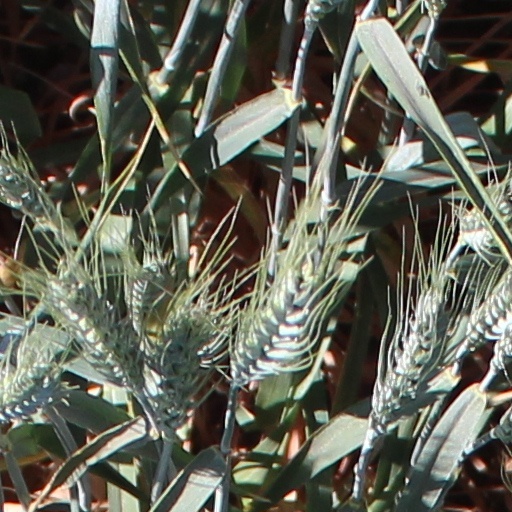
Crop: wheat